Majken Johansson

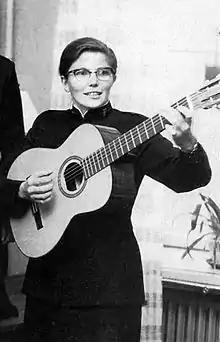
Majken Johansson.

Majken Johansson (August 7, 1930, Malmö – December 11, 1993) was a Swedish poet, writer and a Salvation Army soldier.